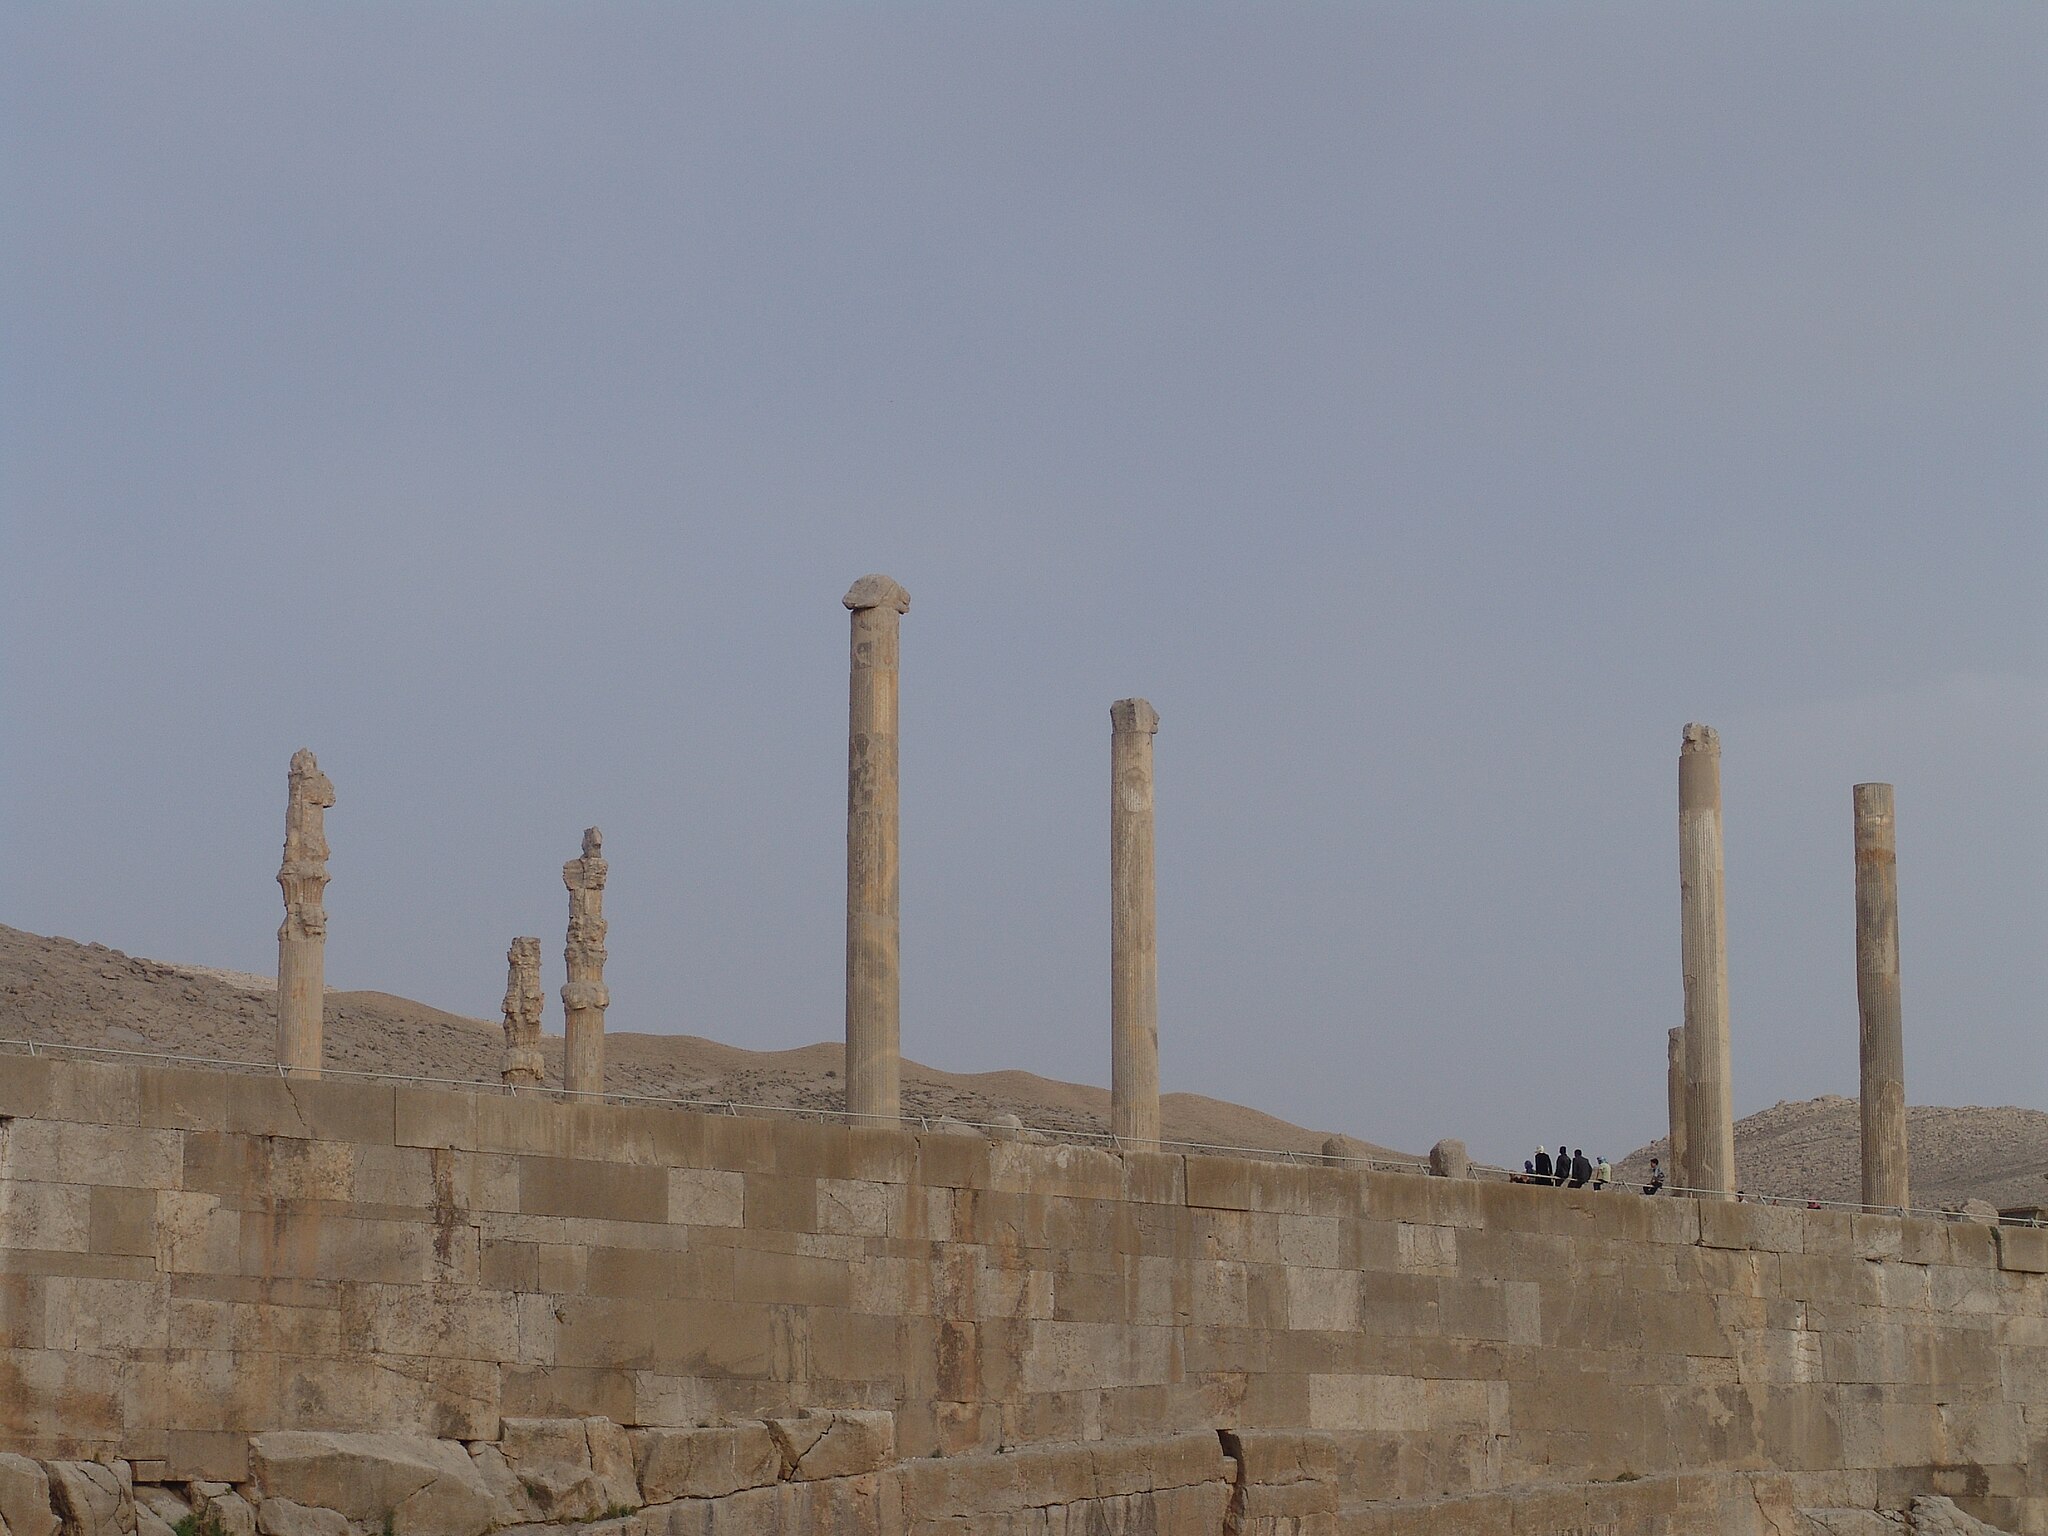
Title: Persepolis-Darafsh 1 (1)
Description: Persepolis
Date: 2008-03-19 16:42:17
Categories: GFDL, Taken with Sony DSC-F828, Apadana of Persepolis, License migration redundant, Self-published work, Files with coordinates missing SDC location of creation, 2008 in Persepolis, City walls of Persepolis, Photos by Darafsh Kaviyani